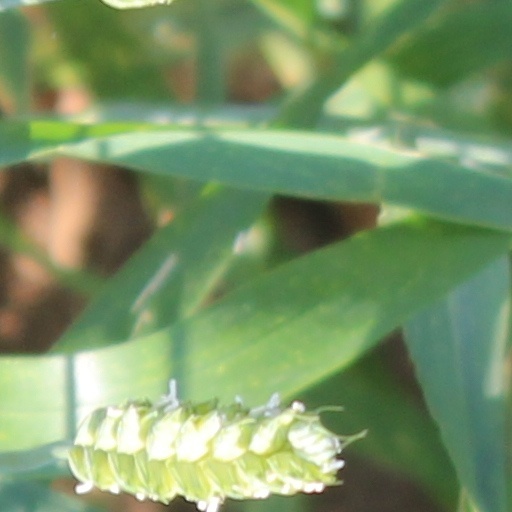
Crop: wheat